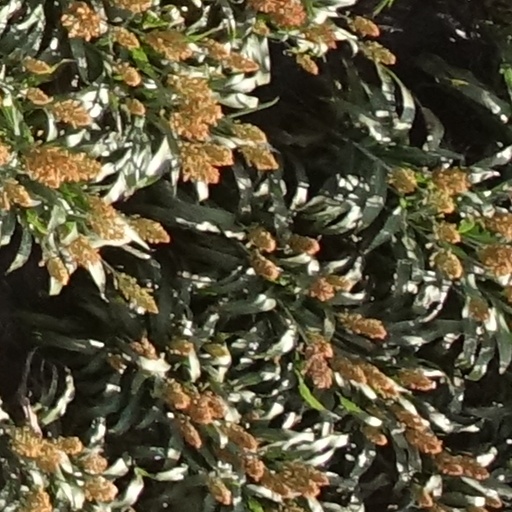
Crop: sorghum